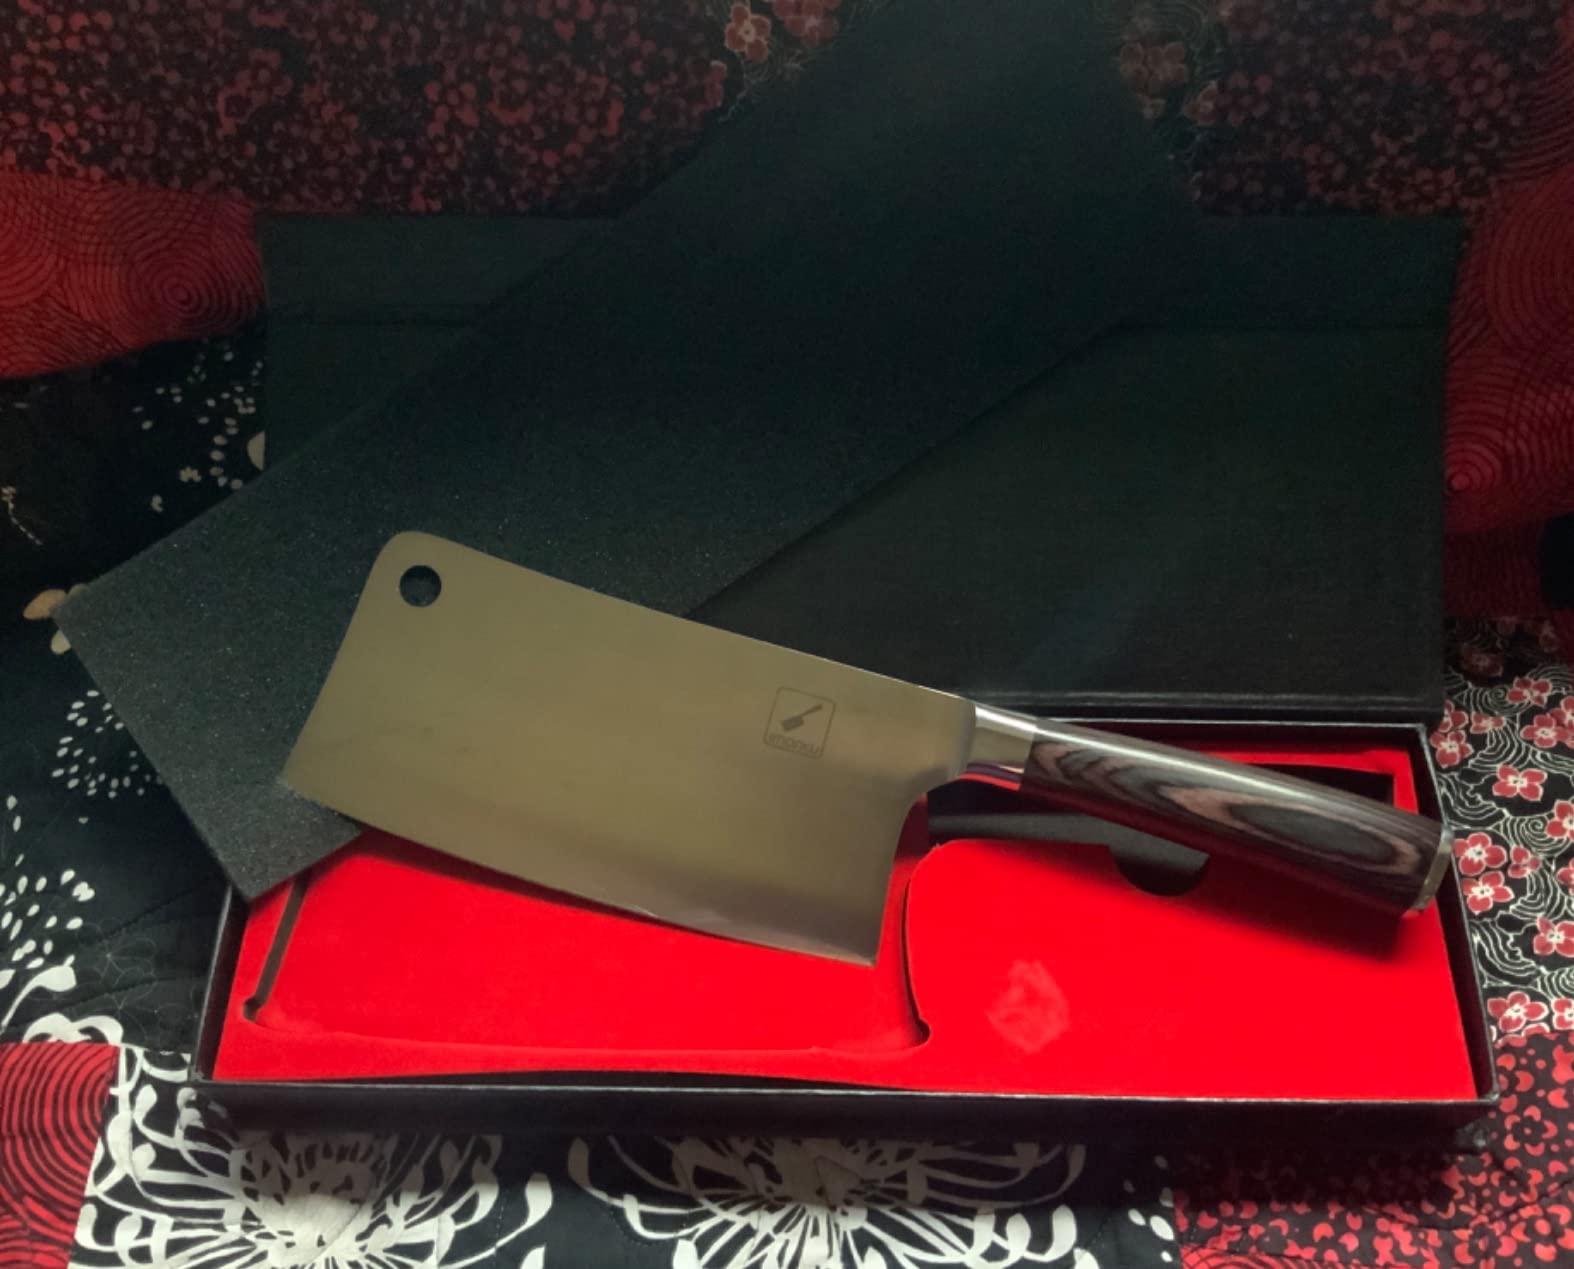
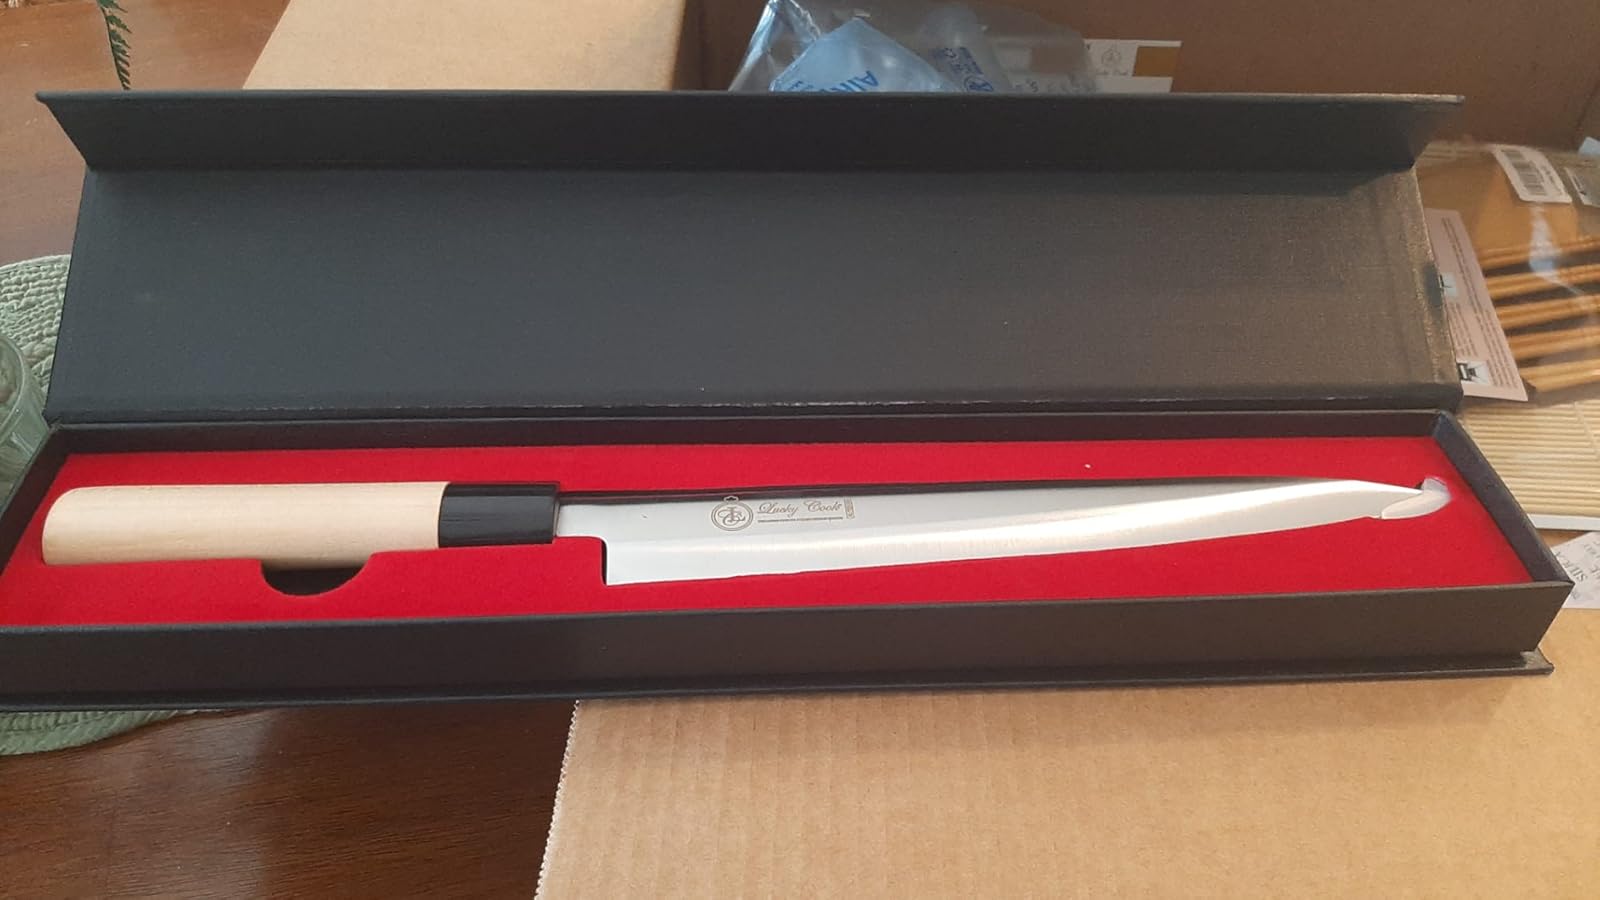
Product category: items_knife
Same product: no